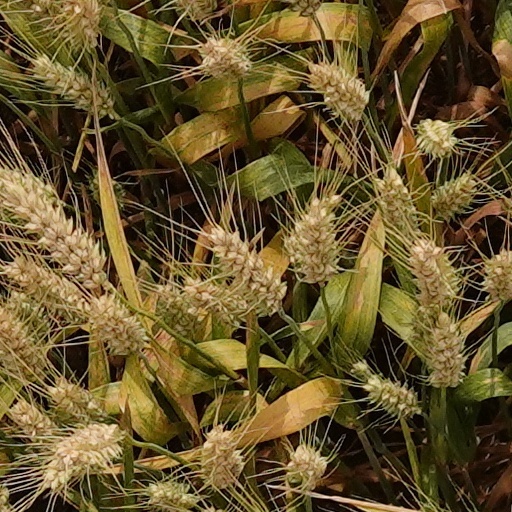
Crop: wheat